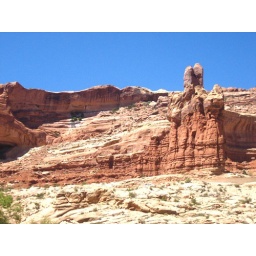
castle in the mountain